Matija Skurjeni

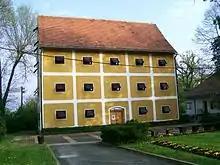
Matija Skurjeni Museum in Zaprešić

The first written plans for the Matija Skurjeni Gallery appeared on July 2, 1984, when Skurjeni and his collaborator Milka Kobešćak discussed donating several of his works to the municipality of Zaprešić. The Palace in Zaprešić opened the Matija Skurjeni Gallery July 15, 1987, proclaiming him an honorary citizen the same year. Up until 2000 the Gallery remained a part of the Brdovec Museum when, on November 20, the Minister of Culture announced the transition from the Matija Skurjeni Gallery to the Matija Skurjeni Museum after Kobešćak bequeathed upon her death her own collection of Skurjeni's works to the city of Zaprešić and the Skurjeni Gallery, leading the city to demand a more permanent exhibition space.